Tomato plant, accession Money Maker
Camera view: vertical (180 deg); turntable rotation: 0 degrees
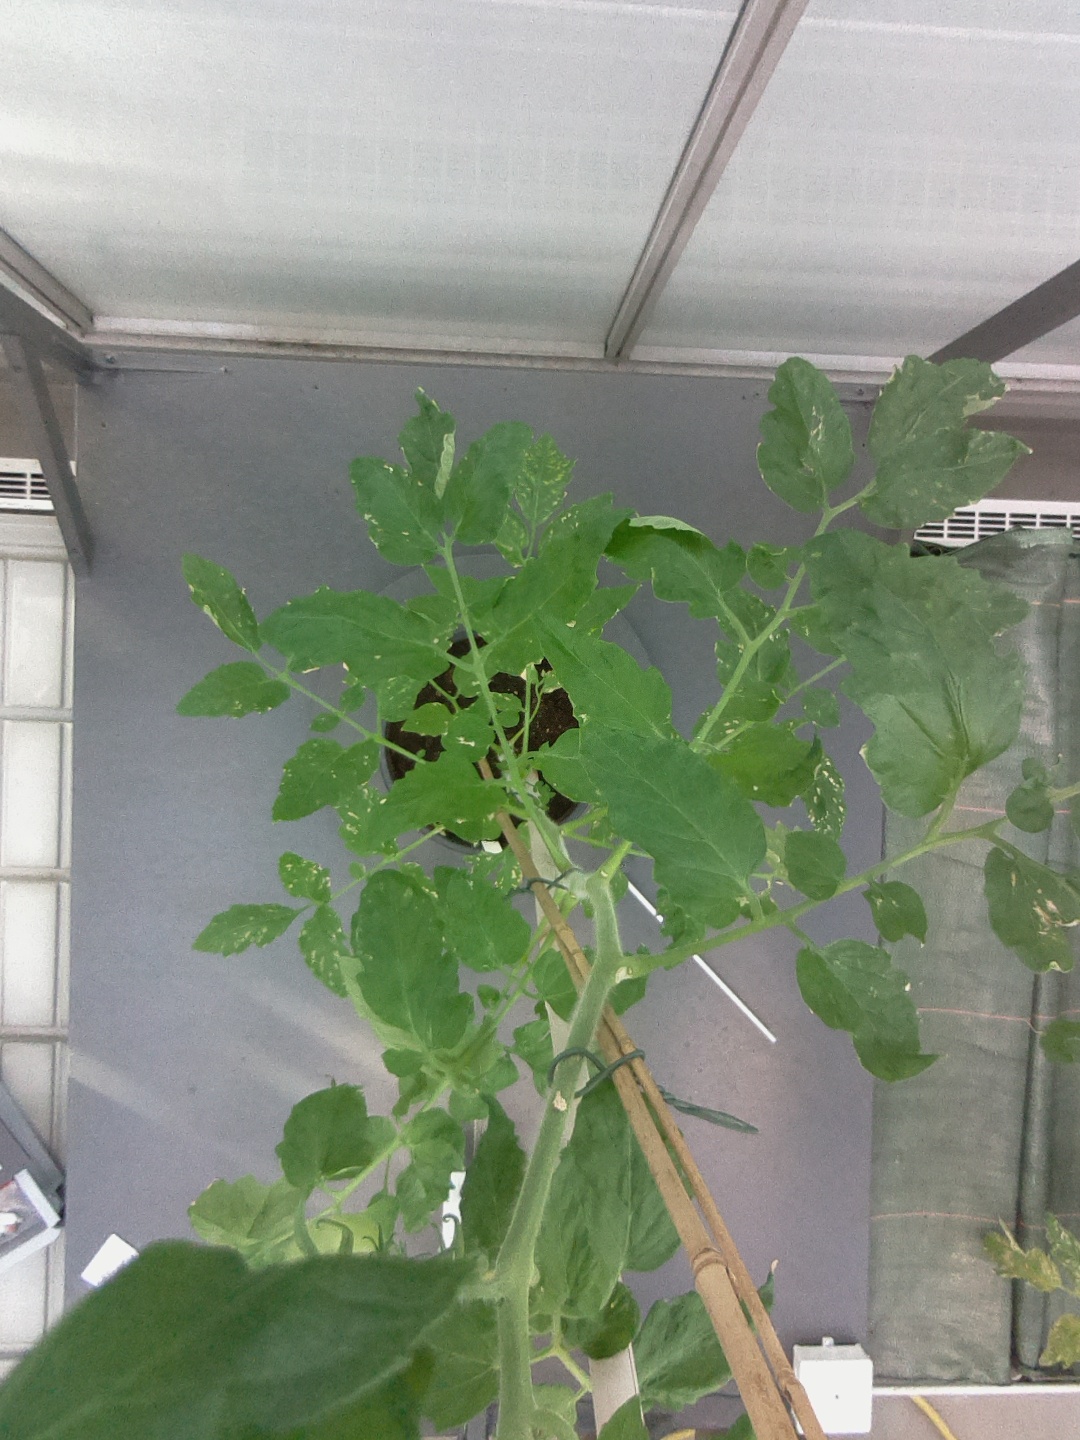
BBCH growth stage 71: 10%-20% of final fruit size